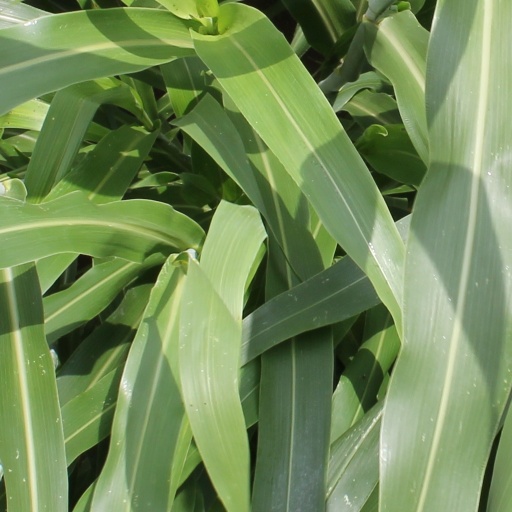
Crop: sorghum